Stord Airport

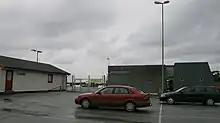
Land side of the terminal building

During construction, companies announced interest in using the airport. Fonnafly, a sea plane airline based in Kvinnherad, stated that they planned to establish a fleet of six to eight seat aircraft at Sørstokken. Haugesund Airport, Karmøy-based Coast Aero Center announced their intention to fly from Stord to Oslo Airport, Fornebu. Norving made a formal application to the Ministry of Transport and Communications to fly from Bergen Airport, Flesland via Sørstokken to Fornebu twice per day. Their estimates showed an average 36 passengers per year on the route from Stord to Oslo, and they planned to use Cessna 441 Conquest aircraft. The regional council recommended that the local company Fonnafly would be given the concession.